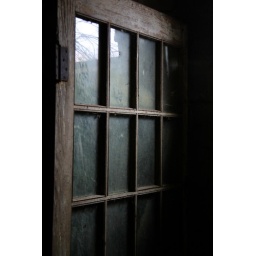
window in the door to nowhere